Bowiea

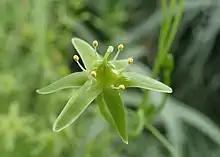
Flower of "B." subsp. "volubilis"

Perennial, herbaceous climbing plants.